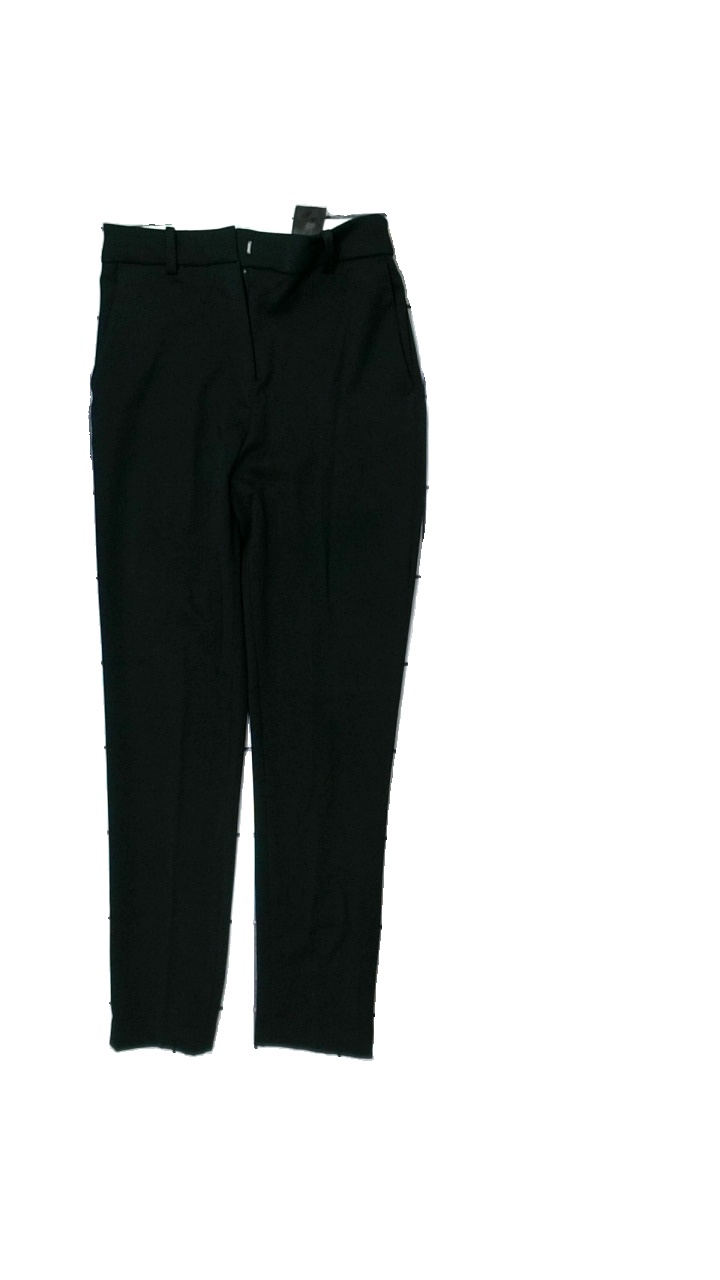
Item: Trousers (Ladies)
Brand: H&m
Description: svarta chinos
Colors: Black
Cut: Tight
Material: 68% polyester 28% viskos 4% elastan
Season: All
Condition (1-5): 5
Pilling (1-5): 5
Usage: Reuse
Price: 50-100